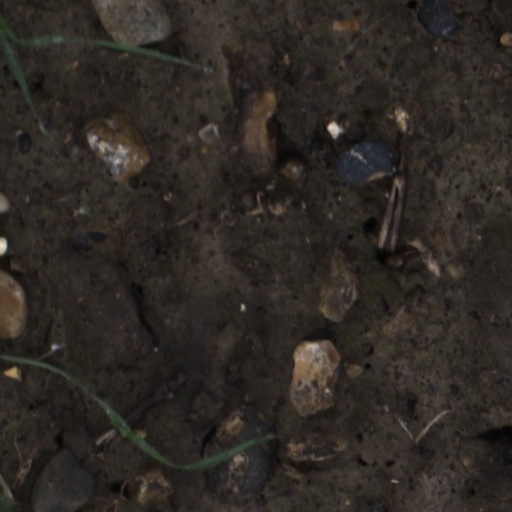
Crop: wheat